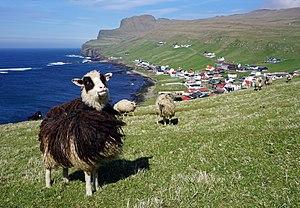
Suðuroy, littéralement l'« île du Sud », est l'île la plus méridionale des îles Féroé.